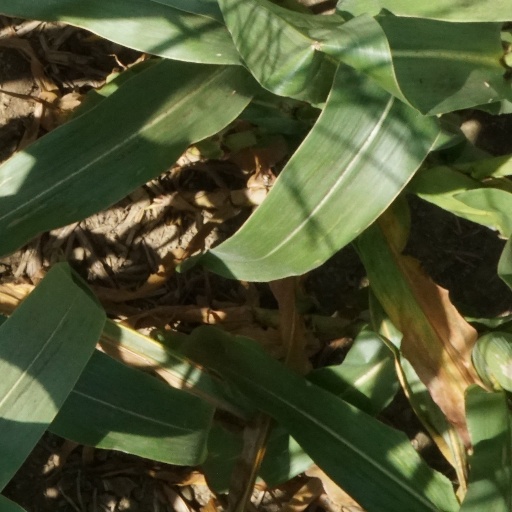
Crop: maize; corn